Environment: real
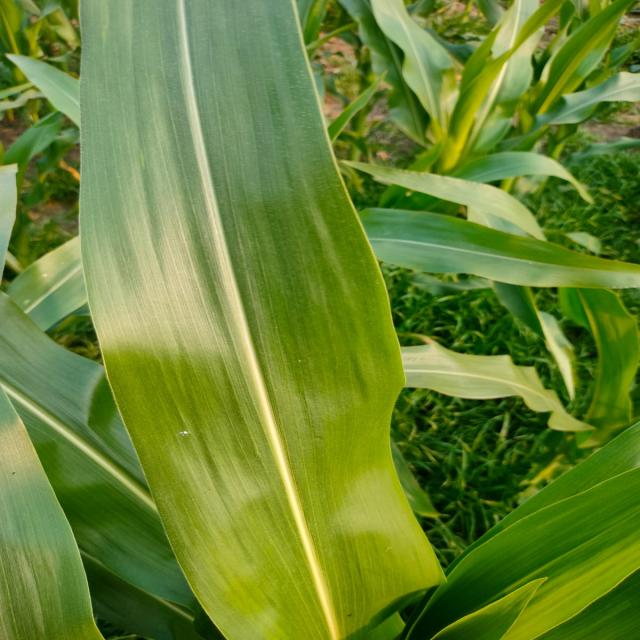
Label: healthy